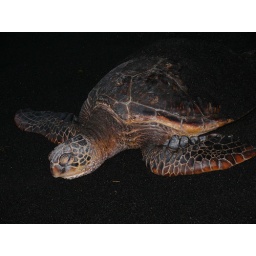
Sea turtle on black sand beach near Volcanos National Park